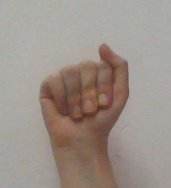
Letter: saad